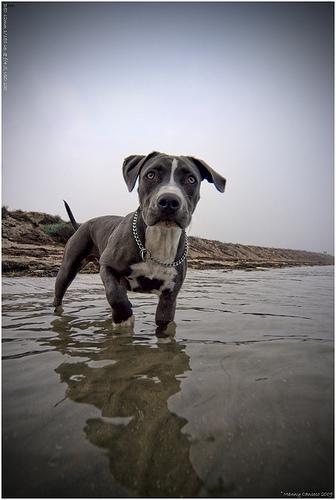
Breed: american pit bull terrier